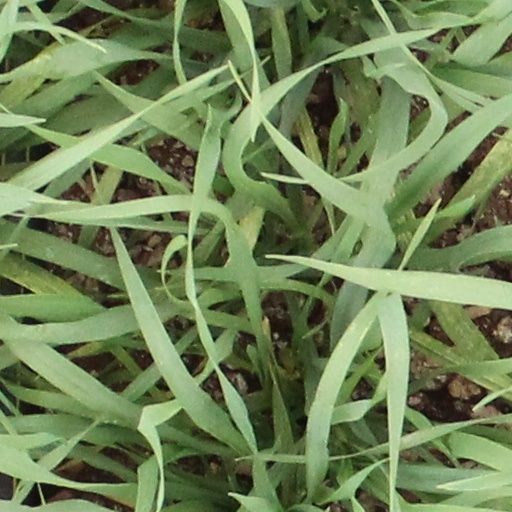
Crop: wheat